Culture of Upper Reka

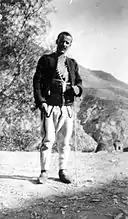
Albanian Upper Reka groom wearing "xhamadan" vest jacket and "tirq" pants, circa 1907

Male attire of Upper Reka consists of a, which means shirt, and a "fanella", which means jumper. Also worn atop those clothes is a "xhamadan" or a man's short close-fitting white vest like jacket with black embroidery on the sides. The or sleeveless vest with heavy yellow embroidery along the chest and neck area and a "mitan" ("mintan") or tight fitting often black coloured vest with heavy embroidery along the sleeves. or white woolen pants with strips of black embroidery on the side from the waist till ankle and around the pocket areas located around the front waist area were worn by all males. These are fastened with a or woolen belt; the tradition for the wealthy was that they would instead wear a or silk belt around the waist. "Kalçin/t" or socks would be worn in "opinga" or shoes made from animal skins. On the head, a male would wear the "ptis" ("plis") or white conical hat known as a pileus, or qeleshe.